Edgar D. Coolidge

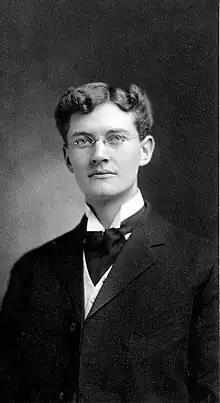
Edgar D. Coolidge as a young man

Dr. Edgar D. Coolidge (July 15, 1881 - Aug. 12, 1967) was an American dentist and endodontist.